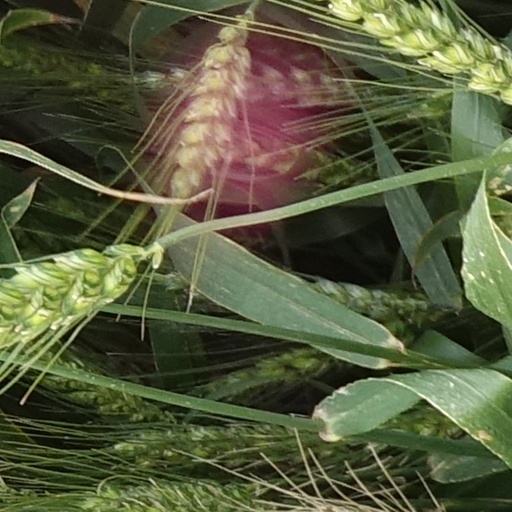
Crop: wheat